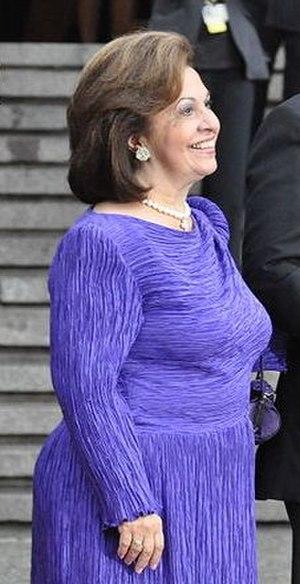
La princesse Katherine de Serbie, née Ekateríni Báti le 13 novembre 1943 dans le quartier de Petrálona à Athènes, également appelée Katherine Karađorđević et parfois Katherine de Yougoslavie, est l'épouse d'Aleksandar Karađorđević, prince héritier de Serbie. Pour les monarchistes serbes, elle est considérée comme « reine de Serbie ».
Voici la liste des conjoints des souverains des différentes entités qui ont constitué la Serbie au cours des siècles :